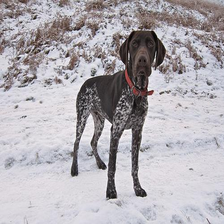
Species: dog
Breed: german shorthaired